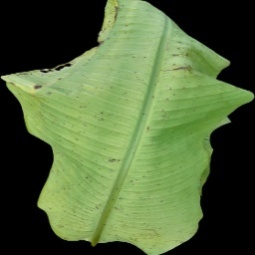
Label: Calcium